Stephen Ákos

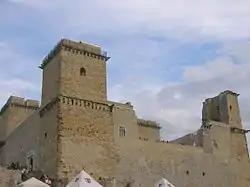
The Diósgyőr Castle after its renovation in 2014

The Ákos kindred built their centre in Diósgyőr (present-day in Miskolc), where Stephen erected a castle at the turn of the 13th and 14th centuries. When the royal troops besieged and captured the castle in 1319, it was referred to as ""Újvár"" ("New Castle"), which suggests that the fortress itself was completed only a few years before the Ákos' fall. Archaeological excavations were carried out in the area in 1973, when a four-room building that had been destroyed by fire was uncovered. It is possible they found Stephen's former mansion house, which functioned as the family's residence at least until 1311, when the last charter was issued there. Stephen also established a Pauline monastery in 1304 in the former village of Majlád, one and a half kilometers from the castle, and next to his mansion. He sponsored the monastery until his death. The monastery also had a scriptorium; one of the codices created here had been copied by a monk named Ladislaus for the Church on the Avas Hill, now held in the archives of Eger. Sometimes before 1313, Stephen founded the Pauline convent of Dédesszentlélek (Bükkszentlélek), dedicated to the Holy Spirit. Beside the religious donations, the elements of chivalry also can be found in the dominion of Stephen Ákos. His crest was preserved from 1299.